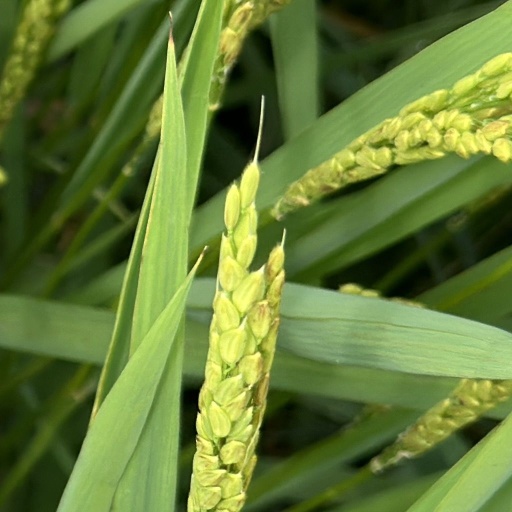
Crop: rice